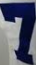
Number: 7